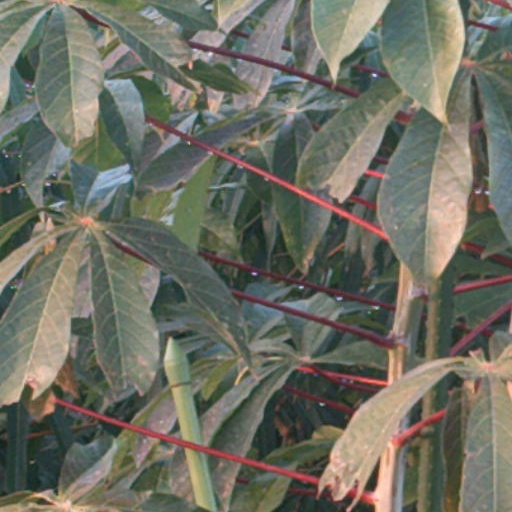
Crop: cassava